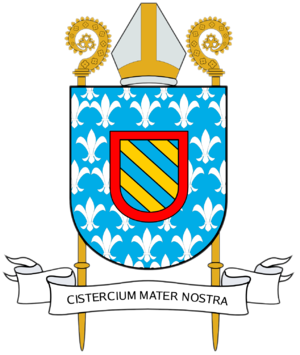
Cet article établit la correspondance entre les dénominations des religieux chrétiens et les instituts auxquels ces religieux appartiennent. Le terme « religieux » est entendu dans le sens de personne consacrée appartenant à un institut régulier. Il exclut par conséquent les dénominations de clercs séculiers.